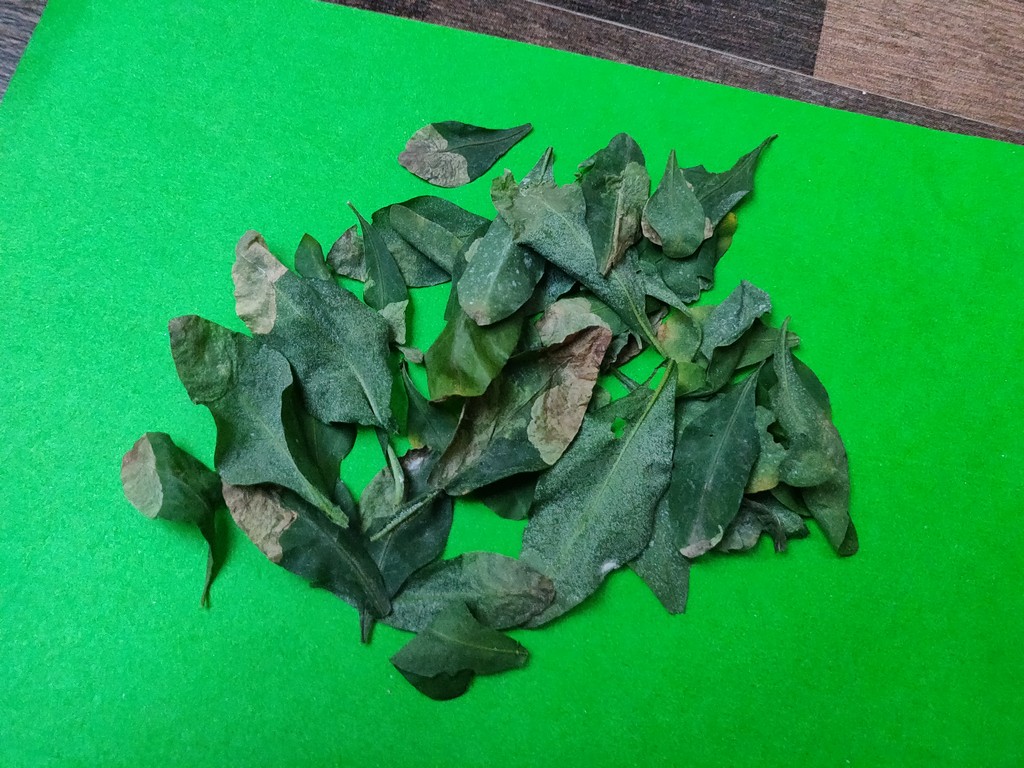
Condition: Unhealthy
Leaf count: multiple
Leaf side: unknown